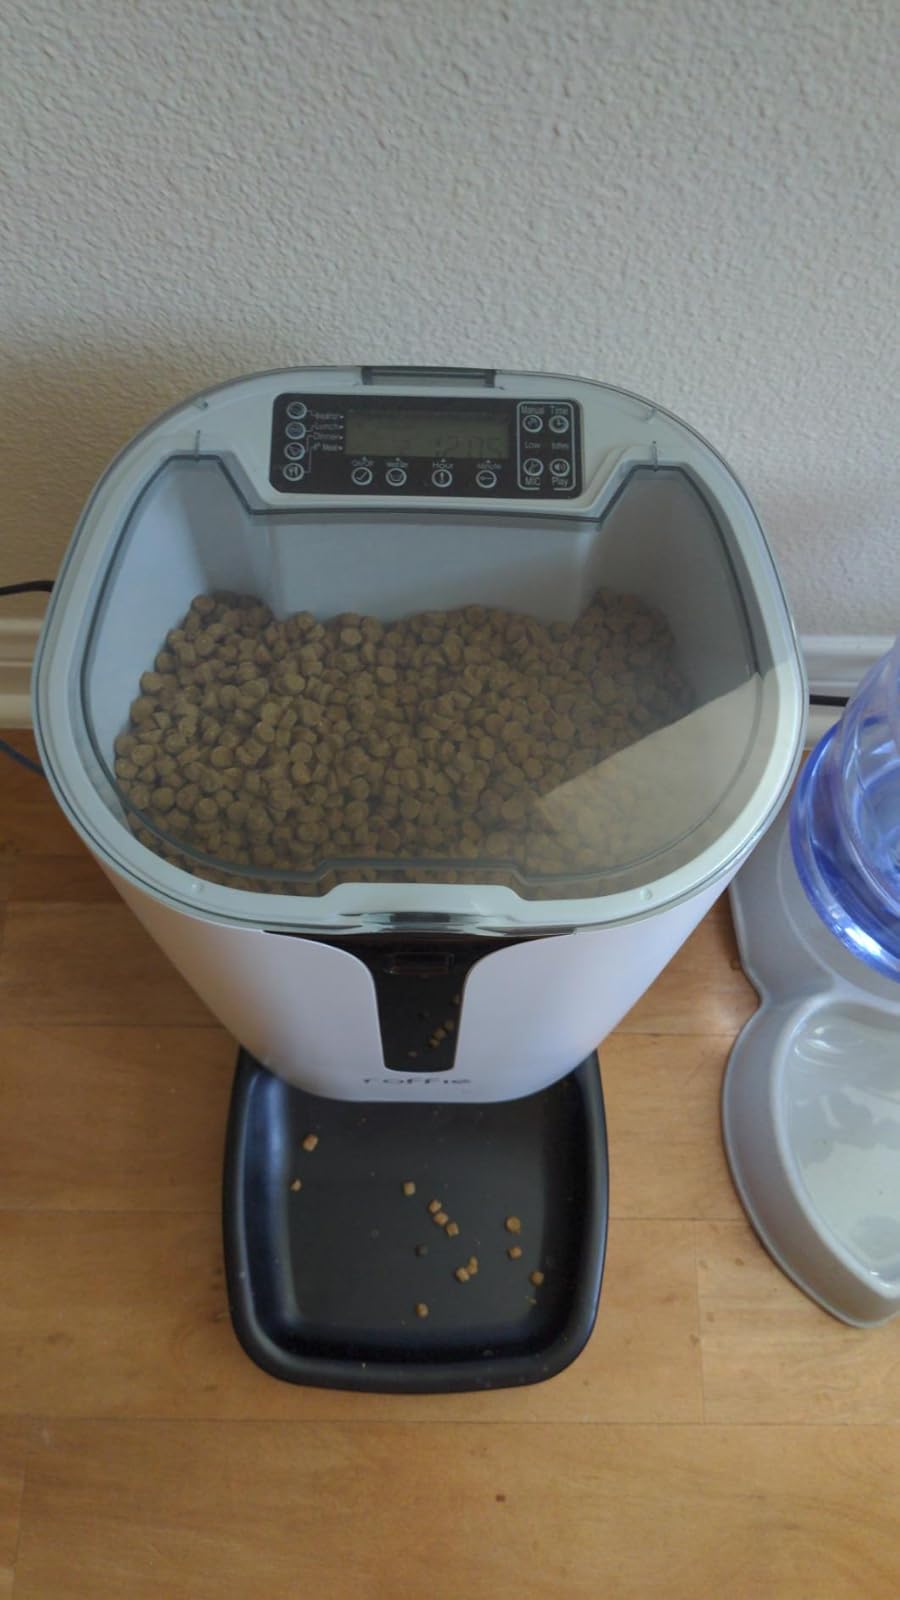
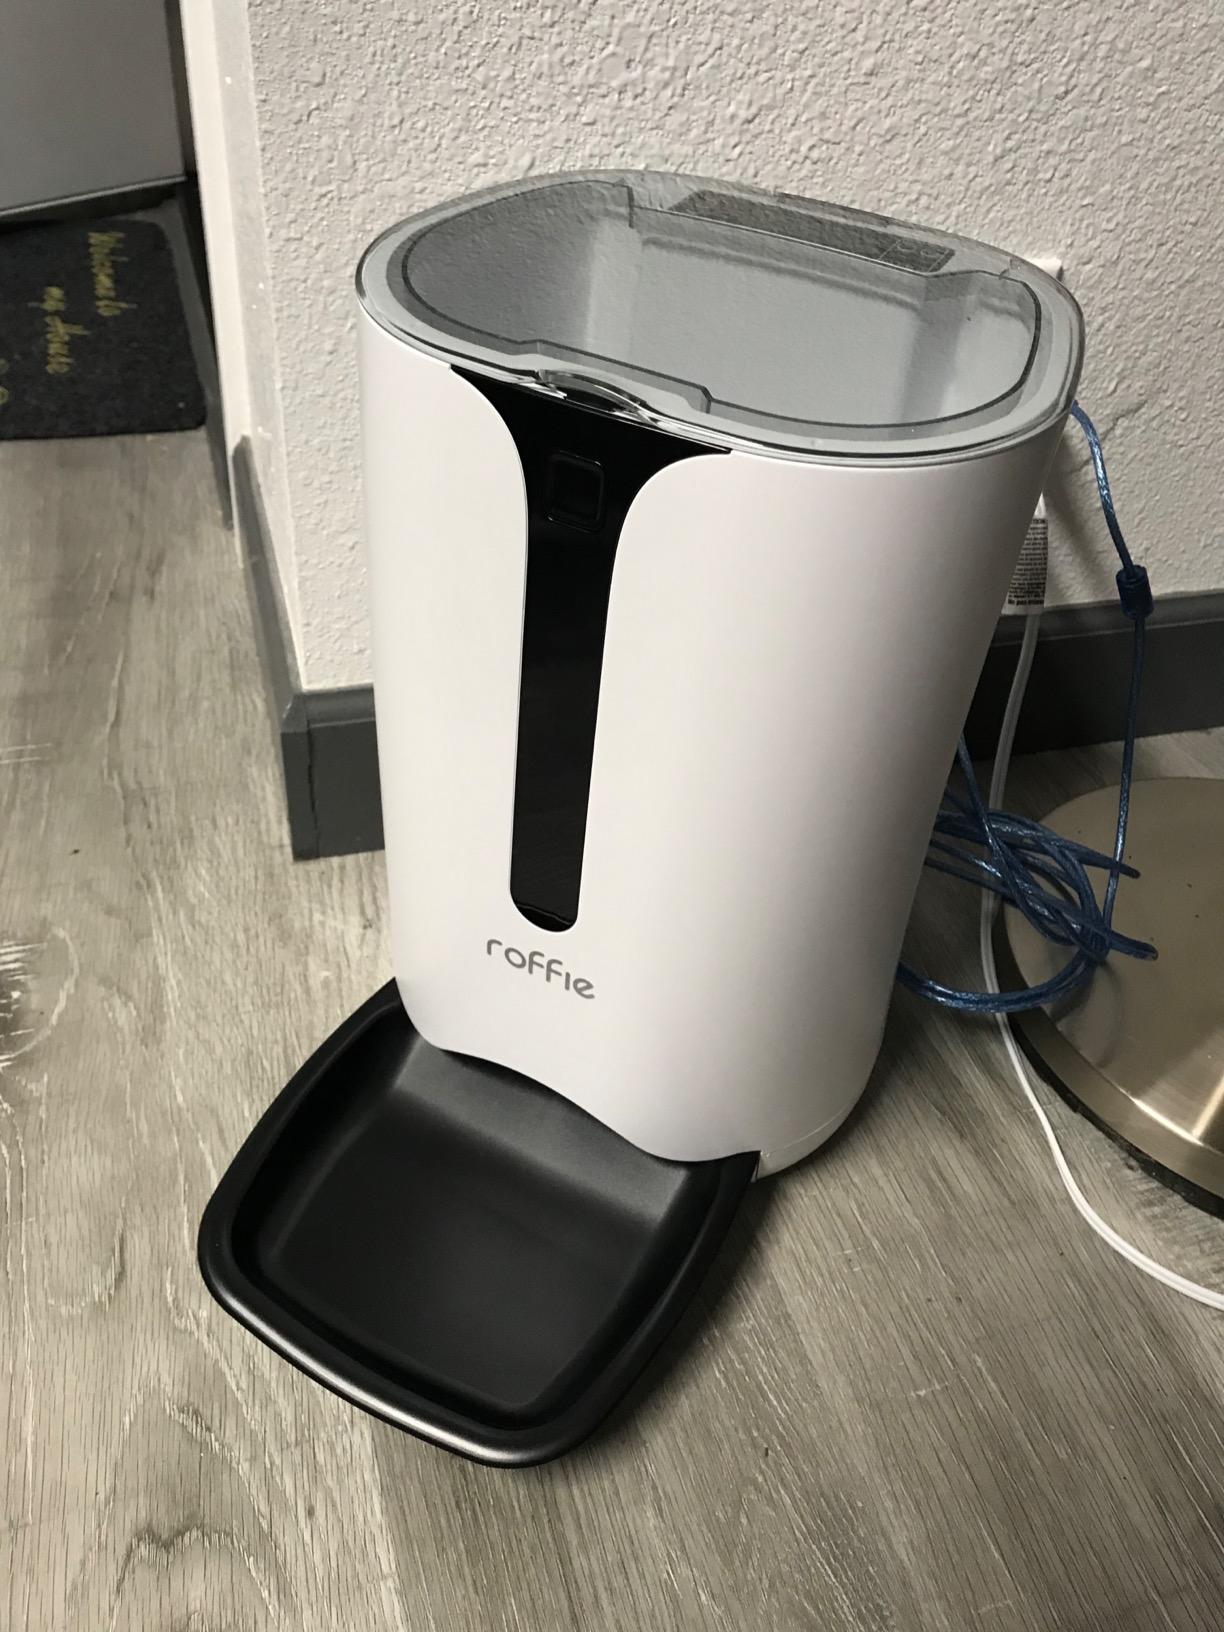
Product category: items_feeder
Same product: yes